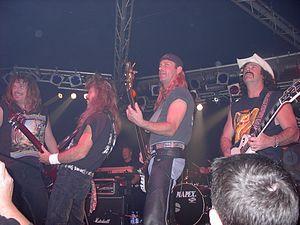
Molly Hatchet est un groupe de rock sudiste issu de Jacksonville, en Floride, fondé au début des années 1970 par Danny Joe Brown, Dave Hlubeck, Duane Roland, Steve Holland, Banner Thomas et Bruce Crump. La carrière du groupe culmine en 1979 avec la parution de son deuxième album intitulé Flirtin' with Disaster avant de décliner inévitablement dans les années 80, le groupe étant déstabilisé par de nombreux changements de musiciens qui vont se traduire dans les années 90 par l'absence de tout musicien issu de la formation originale du groupe. Ayant rejoint Molly Hatchet en 2005, le guitariste Dave Hlubeck restait le seul musicien rescapé de la formation originale du groupe qui publia son premier album éponyme en 1978, mais son décès survenu en septembre 2017 fait à nouveau de Molly Hatchet une formation ne comprenant dans ses rangs plus aucun musicien de sa formation originale et qui peut être considérée non plus comme un groupe au sens classique du terme mais comme une marque exploitée commercialement.